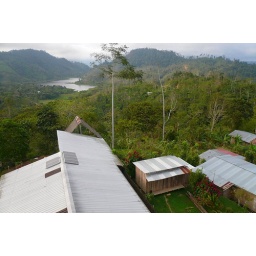
View from the water tower. The peace corp volunteer lives in the wodden box just to the right of the health center